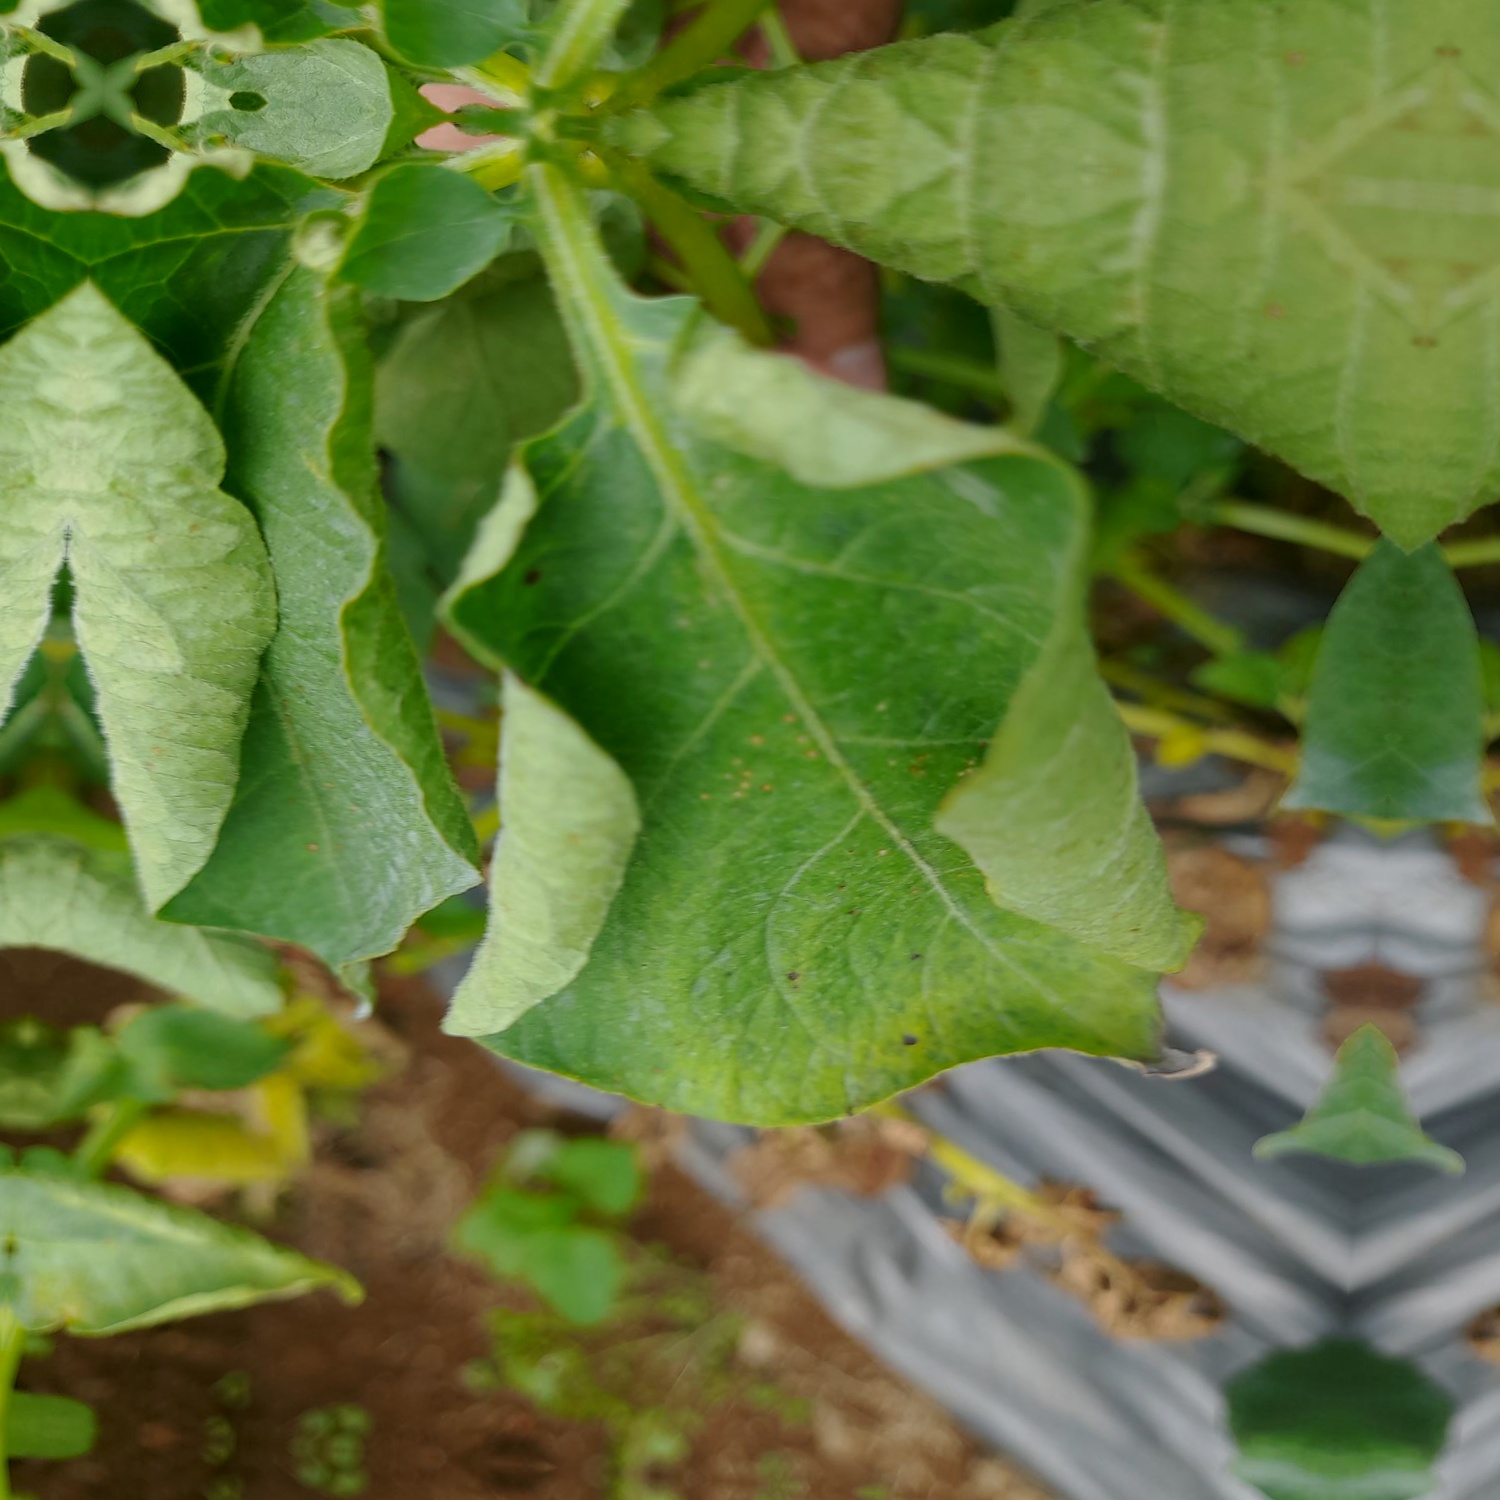
Etiqueta: Pudricion_Parda